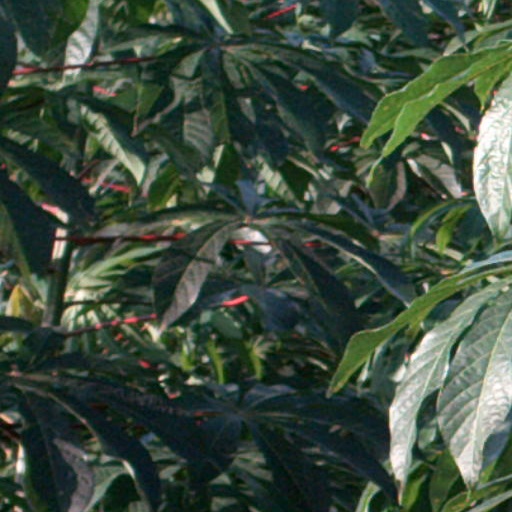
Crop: cassava